Milka Canić

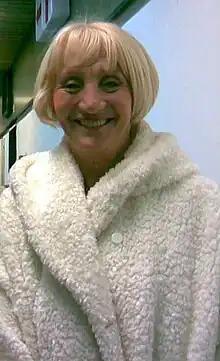
Milka Canić

Milka Canić (18 July 1944 – 19 October 2016) was the supervisor of the Serbian TV quiz show "TV Slagalica" on RTS.